Connecticut Street Armory

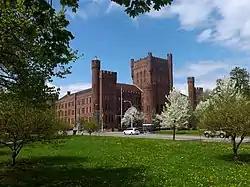
Connecticut Street Armory, view from Prospect Park, May 2014

Connecticut Street Armory, also known as the 74th Regimental Armory, is a historic National Guard armory building located at Buffalo in Erie County, New York. It is sited at Columbus Park. It is a massive castle-like structure built in 1899 of Medina sandstone. It was designed by architect Isaac G. Perry. It consists of a -story administration building with an attached 2-story drill shed all constructed of sandstone, lying on a rusticated battered stone foundation. The building features 4- to 6-story towers surrounding the administration building, and a -story square tower at the center entrance. It was the home to the 74th Regiment of the New York National Guard. Prior to its construction, the site was home to a 13.5 million gallon reservoir.